Culliagh

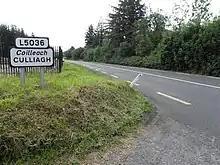
R202 at Culliagh (geograph 3610973)

Culliagh is bounded on the west by Drumlaydan and Cronery townlands, on the south by Torrewa townland, on the north by Corratillan townland and on the east by Bellaleenan, Drumlougher and Teeboy townlands. Its chief geographical features are the River Blackwater, County Cavan, forestry plantations, spring wells and dug wells. Culliagh is traversed by the L5036 public road and rural lanes. The townland covers 265 statute acres.